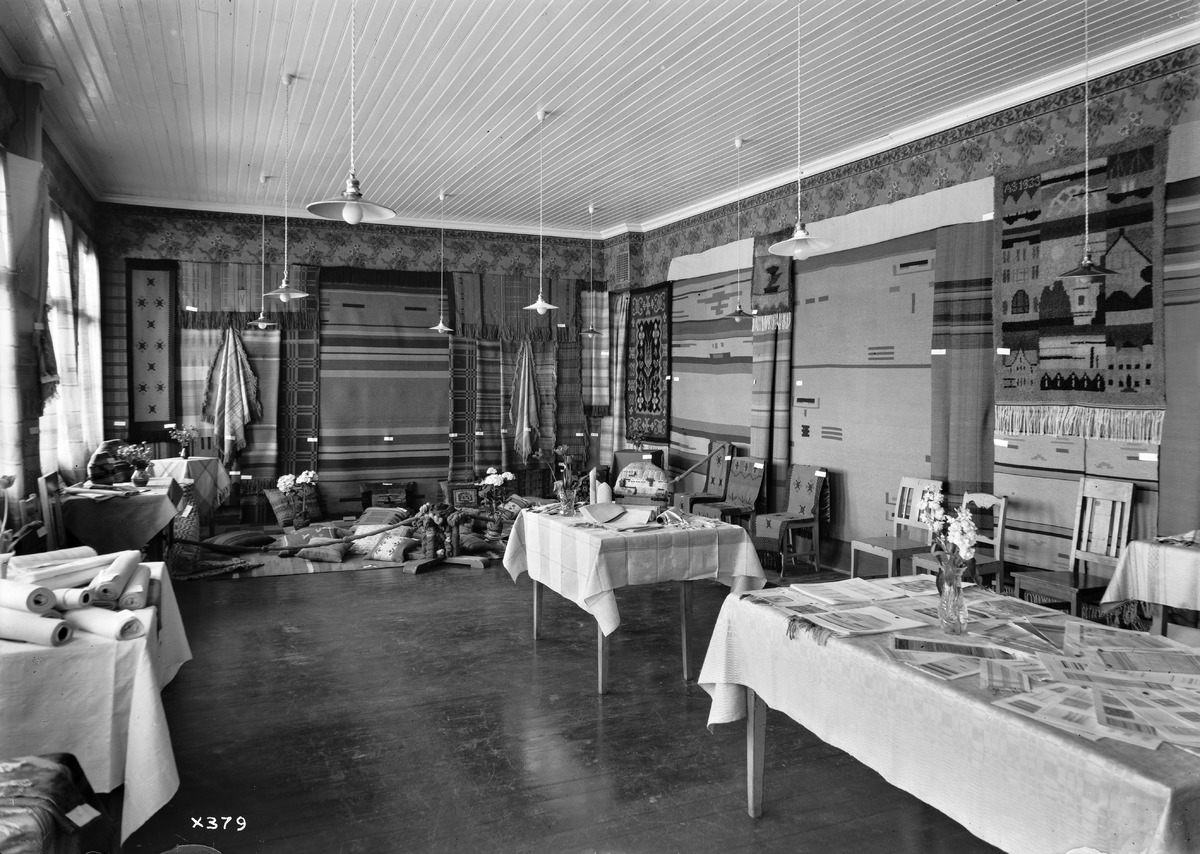
Oulun naiskäsityökoulun työkauden päättäjäiset
The closing ceremony of a term of Oulu Women's School for Handicraft
sisällön kuvaus: Oulun naiskäsityökoulun työkauden päättäjäiset 8.6.1934. Käsitöiden näyttely. content description: The closing ceremony of a term of Oulu Women's School for Handicraft on June 8, 1934. An exhibition of the handicrafts.
Vuosi: 1934
Paikka: Suomi, Oulu, Suomi, Pohjois-Pohjanmaa, Oulu
Aiheet: Oulun naiskäsityökoulu; sisäkuva; käsiteollisuus; käsityö; päättäjäiset; naiset; näyttelyt; handicraft; women; closing ceremonies; exhibitions